U.S. Route 259

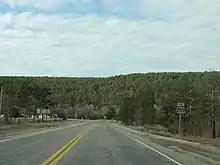
Northern terminus of US 259 in the Ouachita Mountains

US 259 begins at an intersection with its parent, US 59 (future Interstate 69), on the north side of Nacogdoches, Texas. The highway continues due north, passing through Mount Enterprise, and around the eastern side of Henderson and Kilgore. In Kilgore, Texas, US 259 is known as the Charles K. Devall Memorial Highway, as named by the Texas Legislature. It then has a concurrency with Interstate 20 of about , then continues north around the eastern edge of Longview along Eastman Rd. The highway continues due north, crossing Interstate 30 in northern Morris County, and crossing into Oklahoma in northwest Bowie County.